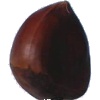
Label: chestnut